Billie Eilish

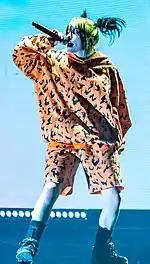
Eilish performing in November 2019 at Corona Capital

Eilish and her brother, Finneas, collaborate on songwriting. Finneas writes for Eilish's albums, produces her music, and also performs in live shows. Eilish and Finneas "like to completely make up things and become characters" and "have songs that are really fictional". Eilish said a number of the songs also derive from her and Finneas' experiences. They try to write "really interesting and conversational" lyrics: "We try to say stuff that doesn't have to be that deep [...] but you say something way deeper in a certain way that makes sense, but you haven't really thought about." Finneas has said that when he writes for his sister, he aims to "write [songs] that I think she'll relate to and enjoy singing and empathise with the lyrics and make her own". When he writes with Eilish, he tries "to help her tell whatever story she's trying to tell, bounce ideas off of her, listen to her ideas", and use a language that fits her voice telling the story.